Automaton Rover for Extreme Environments

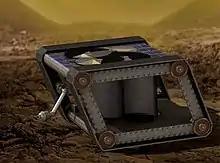
Artist's conception of AREE on the surface of Venus, showing the wind turbine inside the rover's frame.

Automaton Rover for Extreme Environments (AREE) is a NASA Innovative Advanced Concepts project to design a rover that can operate in the environment of Venus, controlled by a wind-powered mechanical computer. Venus' atmosphere is about 90 times denser than Earth's and the surface temperature is at least , conditions which would prevent a standard electronic computer from operating for any significant period of time. While AREE is being designed for operation on Venus, the rover's design could be re-purposed for use on Mercury, which has a comparably high surface temperature, on Jovian moons Europa or Io, where high radiation makes use of traditional electronics difficult, or on lava flows or highly radioactive areas on Earth.